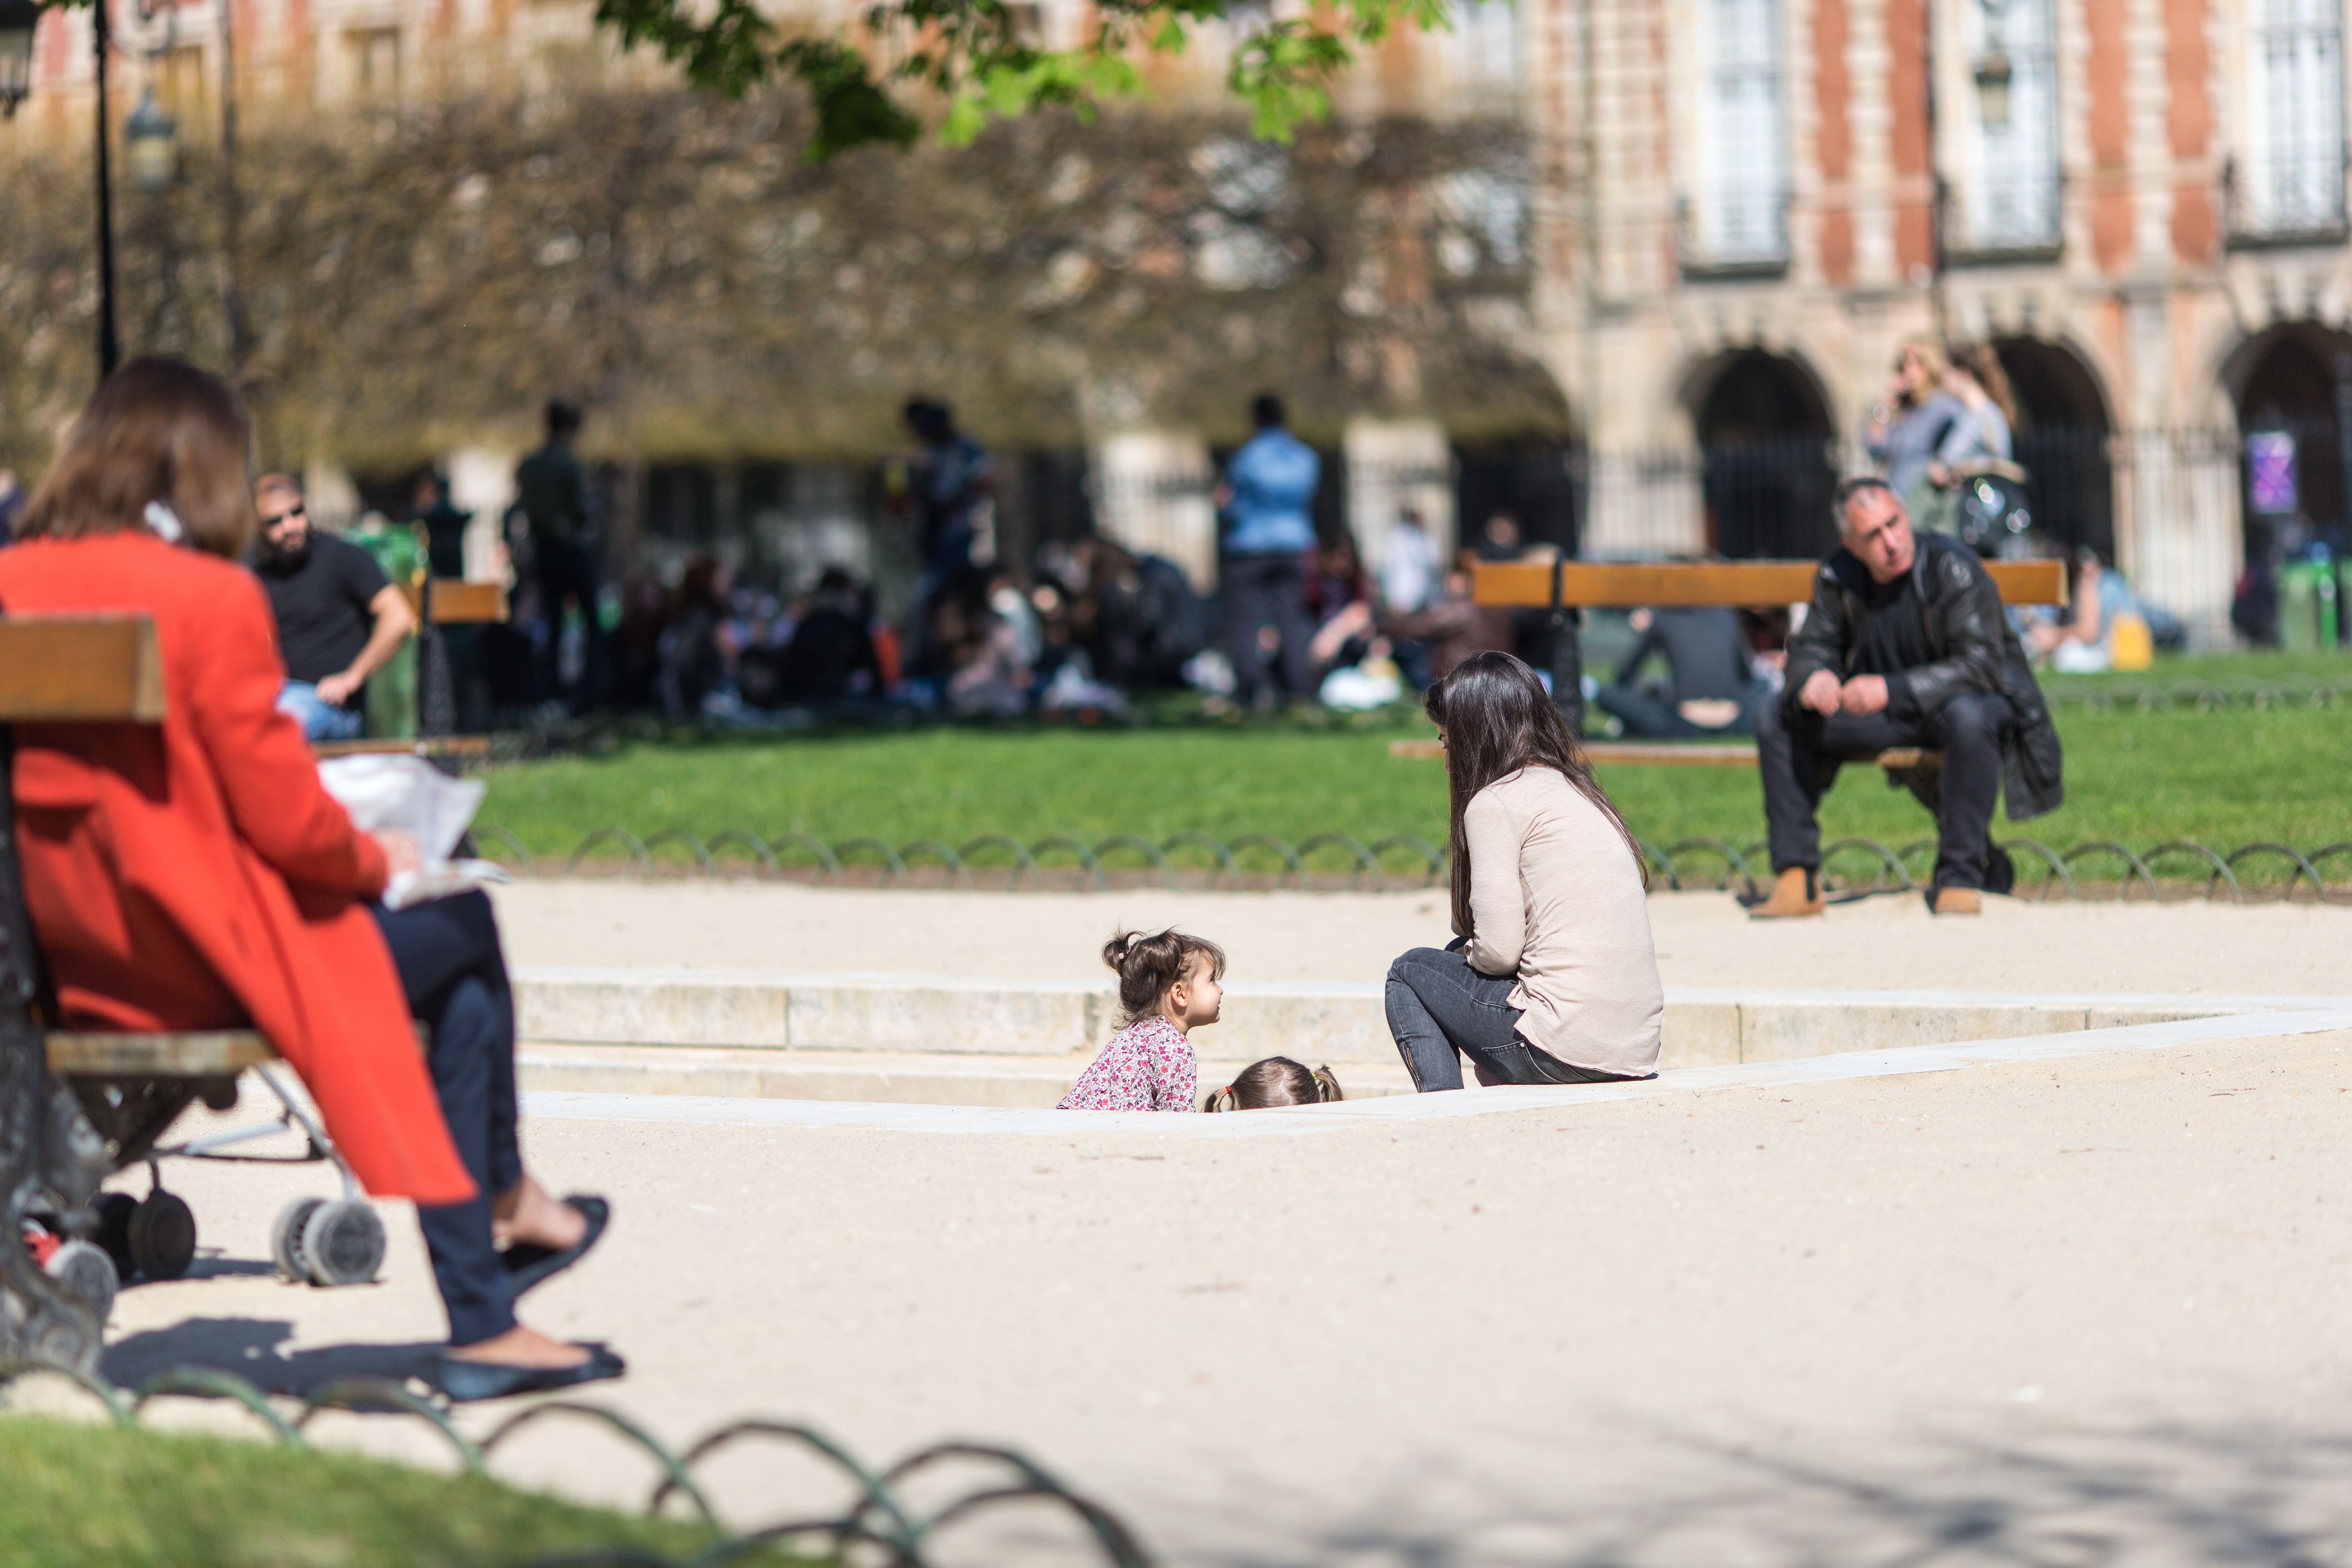
people, sun, street, spring, park, place, sports, fountain